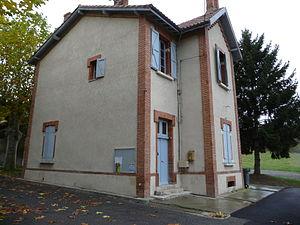
Mairie de Mailholas
Mailholas est une commune française située dans le département de la Haute-Garonne, en région Occitanie.